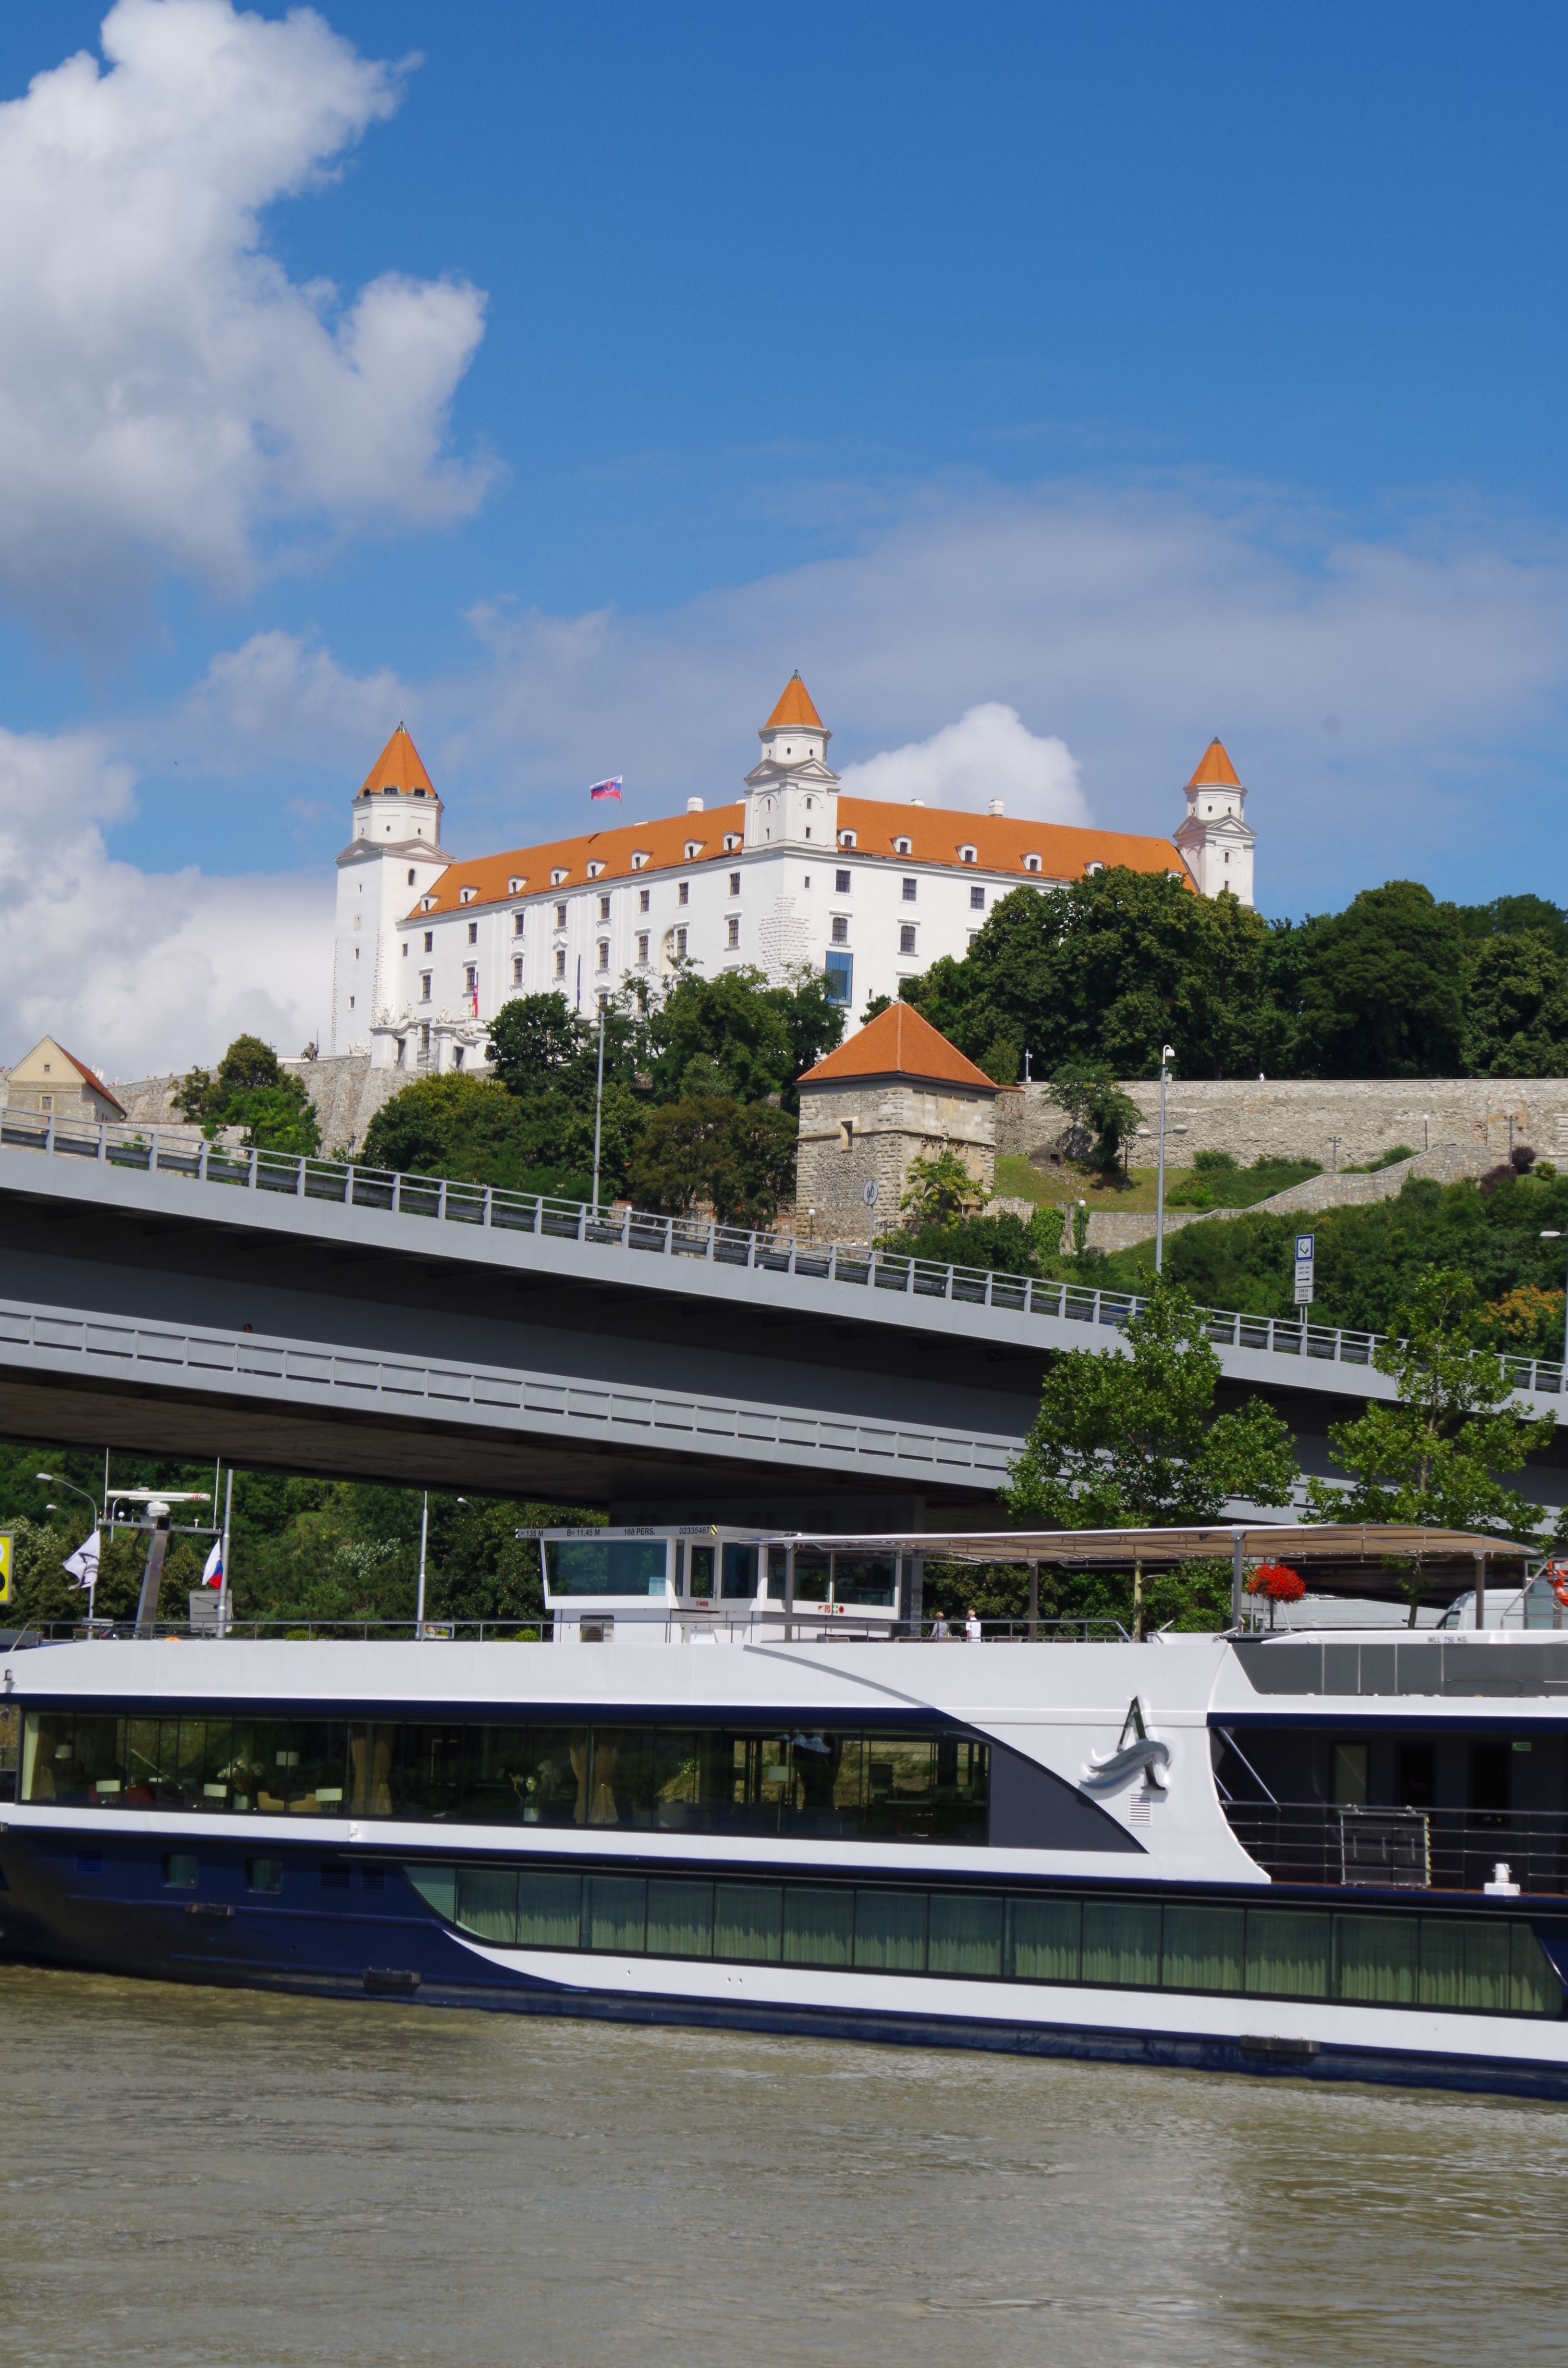
sea, coast, boat, city, river, ship, vacation, vehicle, bay, castle, harbor, waterway, ferry, danube, boating, views, bratislava, slovakia, passenger ship, megalopolis, medieval castle